Wigilia

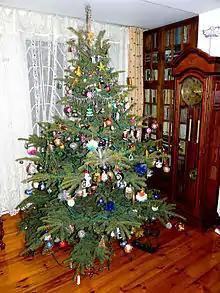
Christmas tree in a Polish home

Children usually decorate the Christmas tree. Sometimes a handful of hay is placed under the tablecloth of the dining table to symbolise Jesus's birth in a manger.